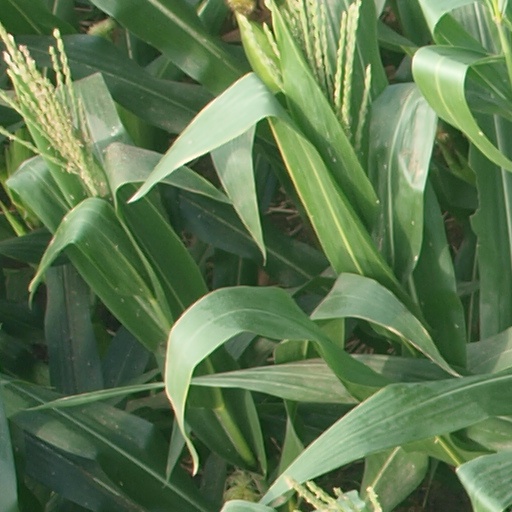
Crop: maize; corn